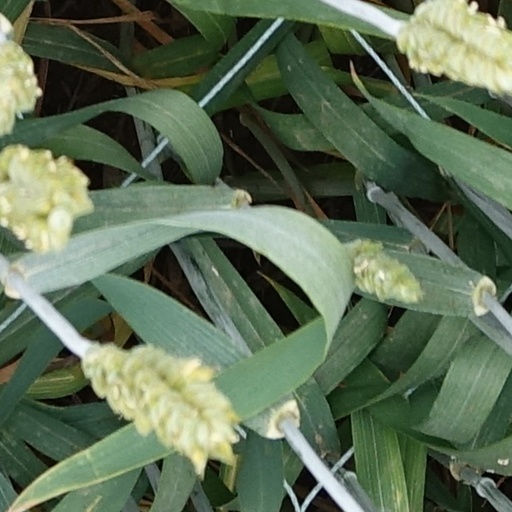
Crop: wheat